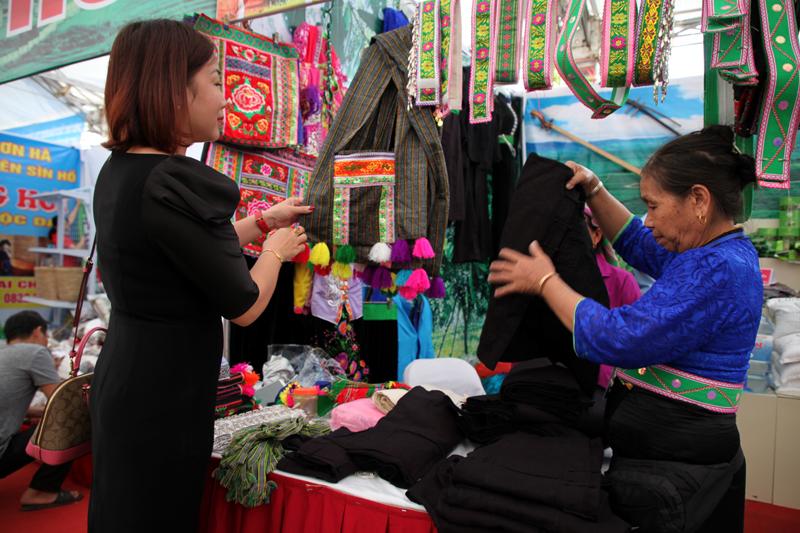
người phụ nữ mặc váy đen và người phụ nữ mặc áo xanh dương đang đứng bên quầy hàng vải